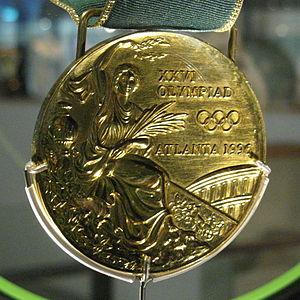
Une médaille olympique est une médaille attribuée au cours des Jeux olympiques aux trois meilleurs athlètes ou équipes de chaque compétition qui reçoivent respectivement une médaille d’or, d’argent ou de bronze. Outre ces médailles qui symbolisent la consécration sportive, certaines personnes ou organisations, notamment les comités nationaux olympiques, offrent à leurs champions des primes, cadeaux ou avantages en nature.